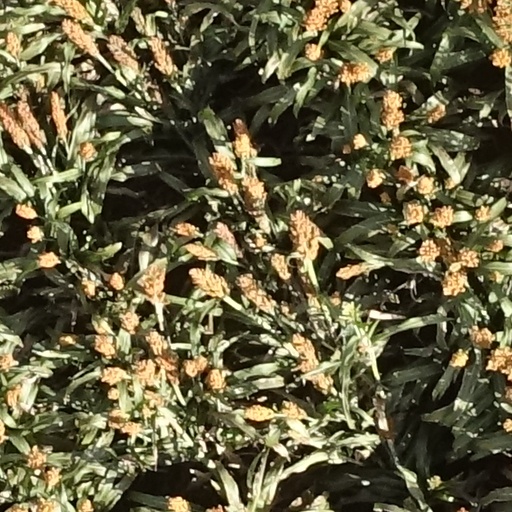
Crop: sorghum